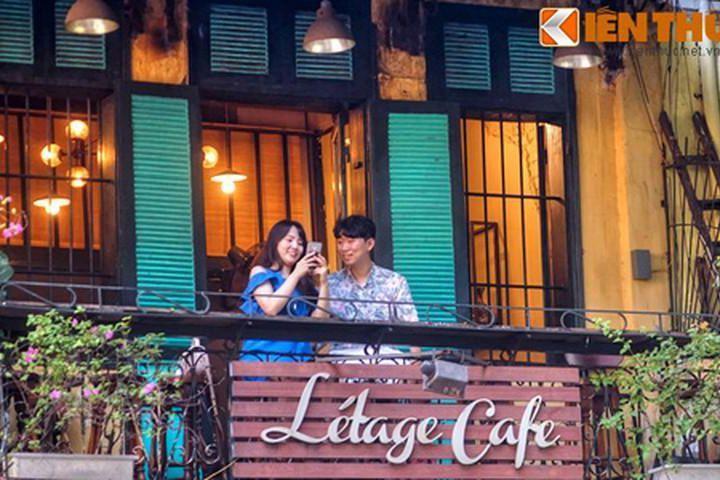
ở trên ban công của quán cà phê có một đôi bạn trẻ đang ngồi cùng nhau